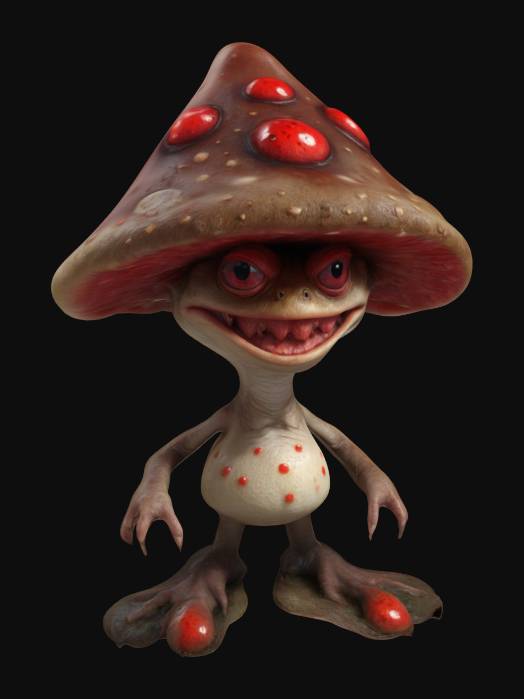
미적 점수 (1~10점): 8